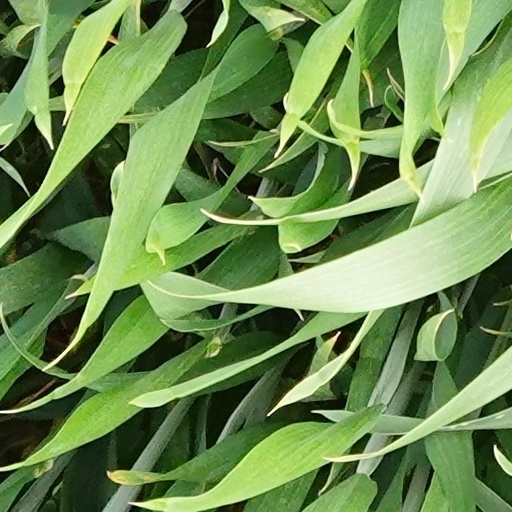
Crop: wheat